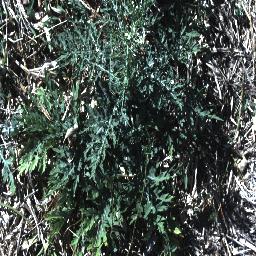
Label: parthenium